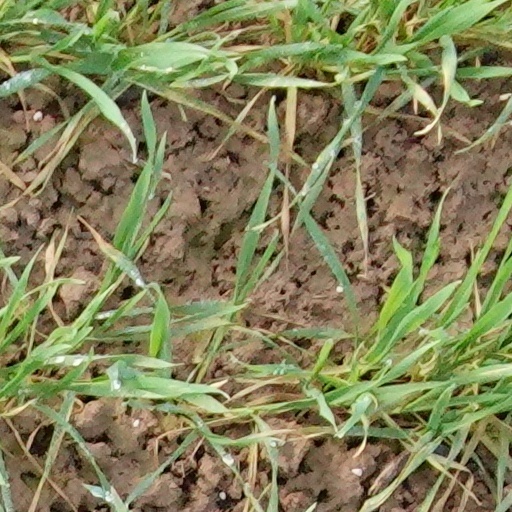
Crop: wheat